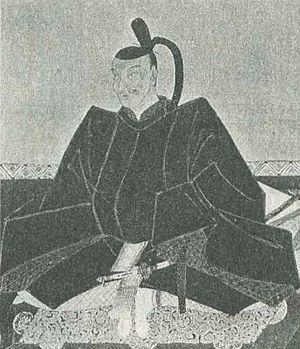
Tokugawa Mitsutomo est un daimyo de l'époque d'Edo qui dirige le domaine d'Owari. Le clan Yagyū-Owari lui enseigne le Shinkage-ryū. Il s'en montre si féru qu'il est nommé 6ᵉ sōke par Yagyū Toshikane et qu'il ajoute un certain nombre de concepts d'enseignement au Koryū.